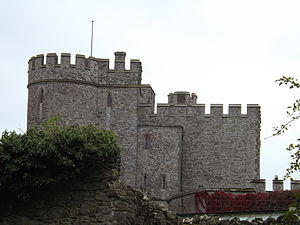
Borge og slotte i England / Kent
Denne liste over borge og slotte i England er ikke en liste over alle bygninger og steder, hvor ordet ”castle” indgår i navnet eller en liste over bygninger, som er en borg i middelalderlig henseende. Det er heller ikke en liste over alle borge og slotte, der nogensinde er bygget i England: Mange er forsvundet sporløst, men er hovedsageligt en liste over bygninger og ruiner. De bygninger, som er bevaret, er alle blevet ændret i løbet af historien.